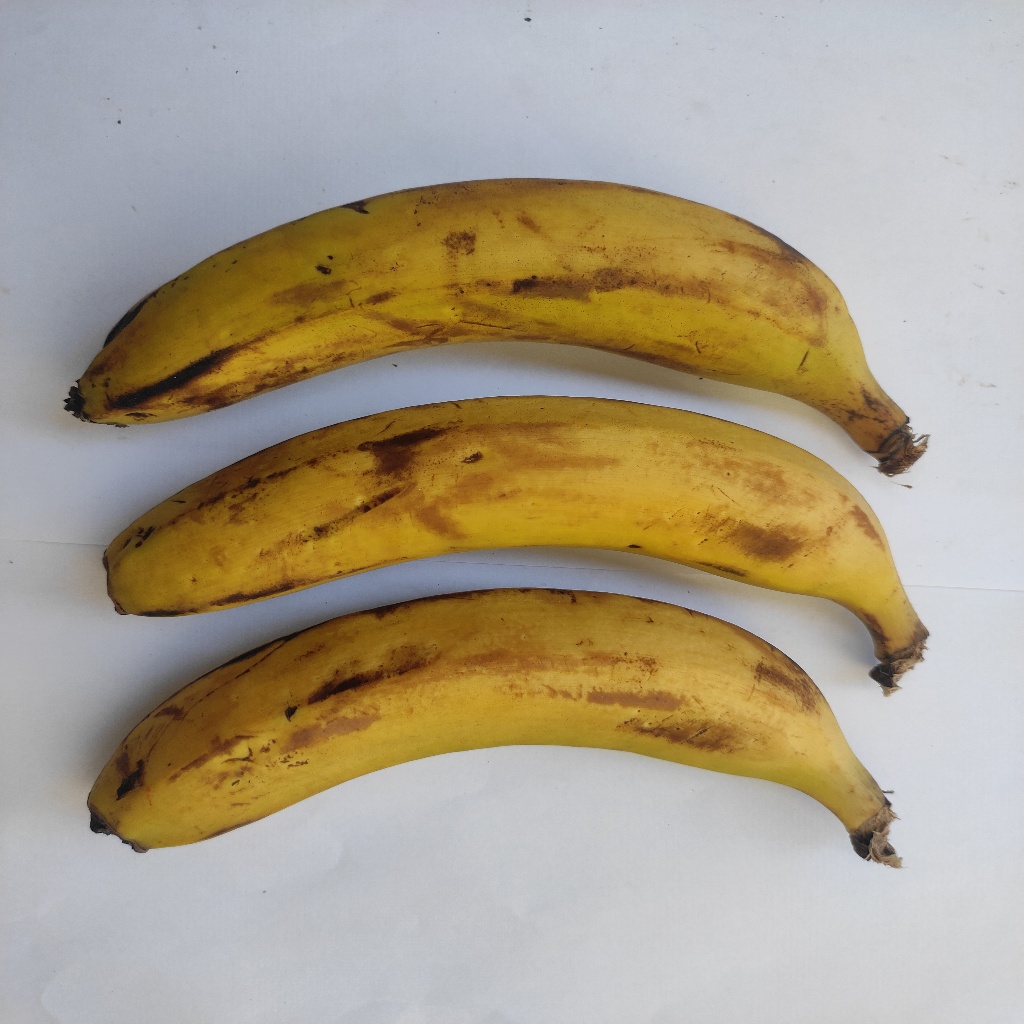
Crop: banana
Quality class: Class_A